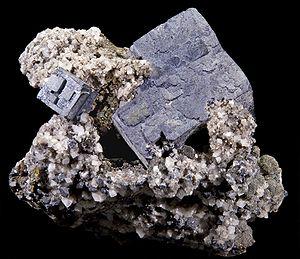
Galène avec dolomite et chalcopyrite Localité :Joplin Mine, Tri-State District, Jasper Co, Missouri , Etats Unis Taille
La galène est une espèce minérale composée de sulfure de plomb de formule PbS avec des traces d'autres éléments chimiques : Ag, Bi, Se, Te, Cu, Zn, Cd, Fe, As, Sb, Mo, Au, d'où l'existence de nombreuses variétés. Elle forme une série avec la clausthalite.
Un minéral est le plus souvent un solide naturel homogène avec une structure atomique ordonnée et une composition chimique définie. Il peut être décrit, dans la très grande majorité des cas, comme une matière cristallisée caractérisée par sa composition chimique et l'agencement de ses atomes selon une périodicité et une symétrie précises qui se reflètent dans le système cristallin et le groupe d'espace du minéral.